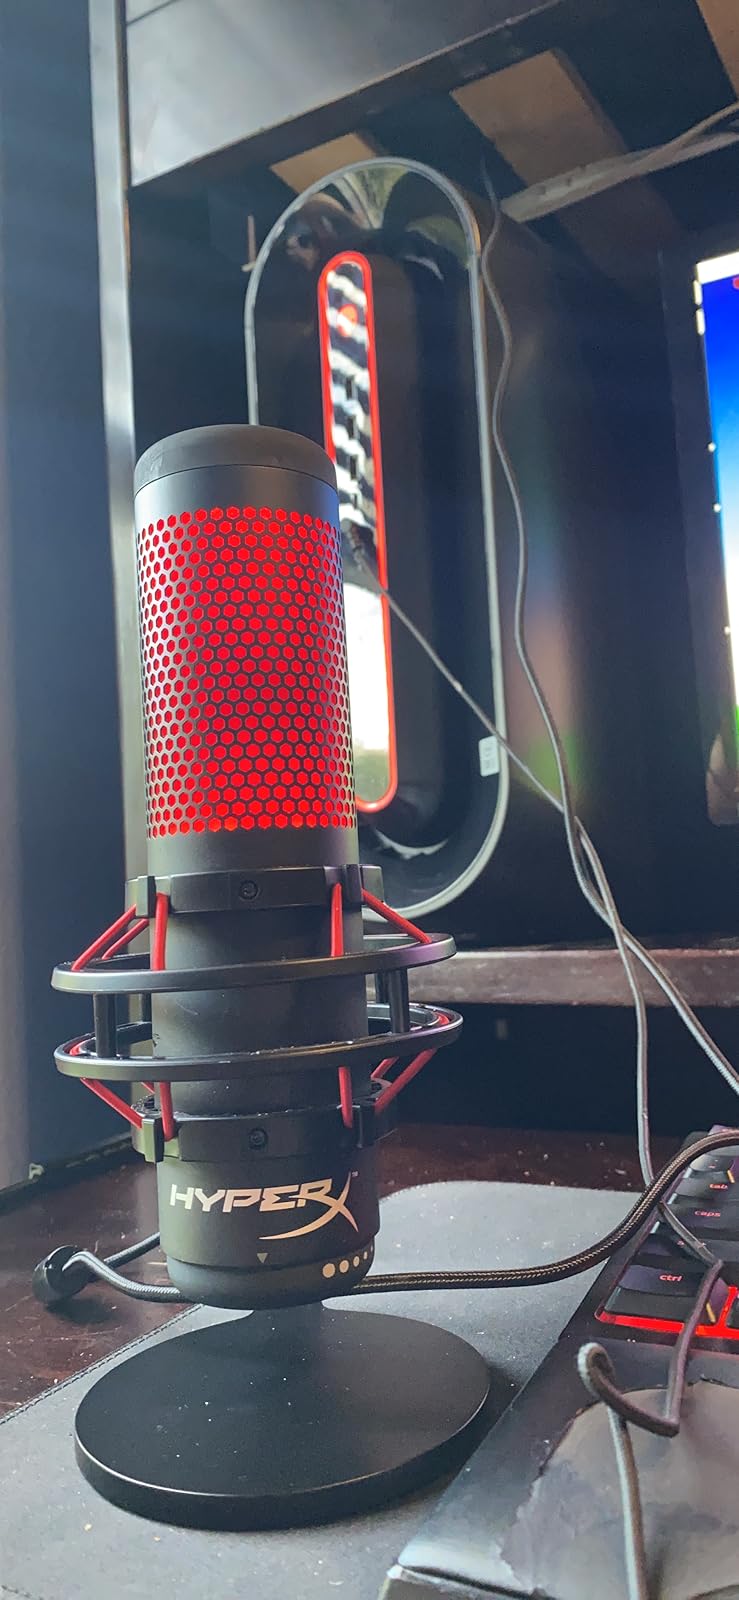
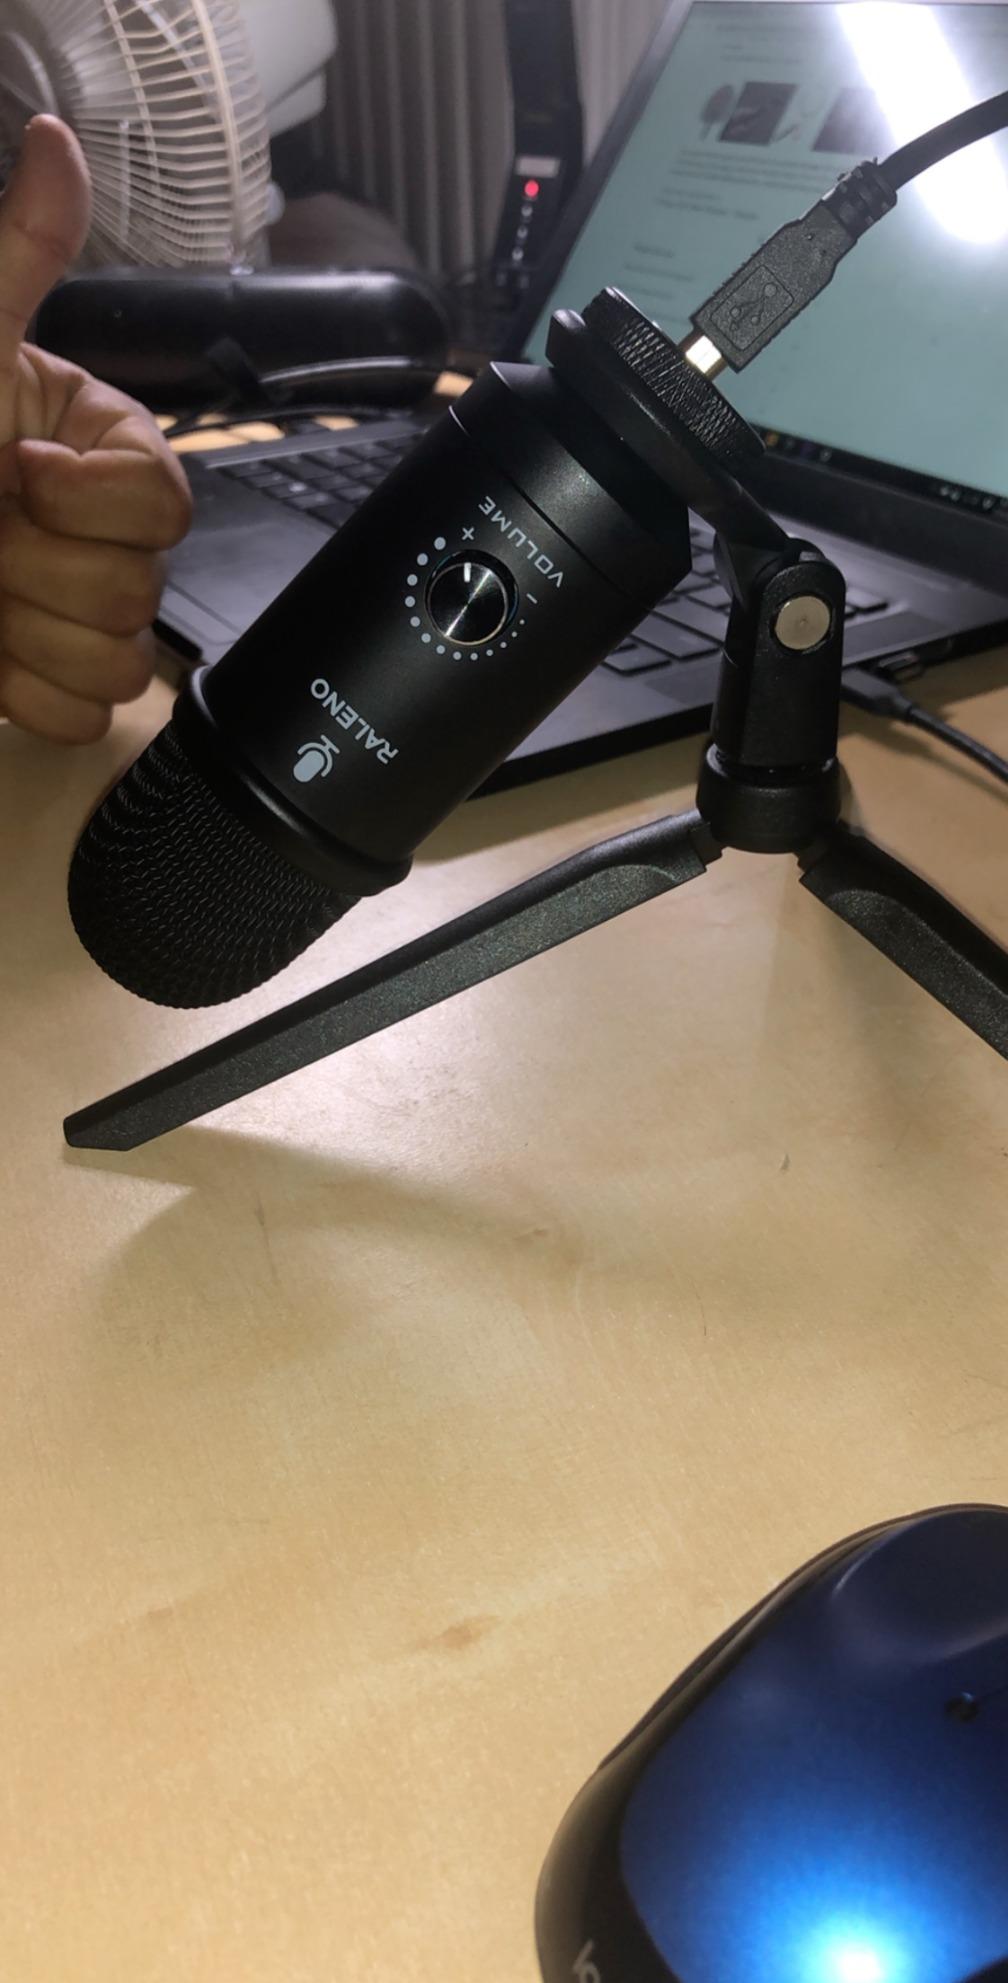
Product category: microphone
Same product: no